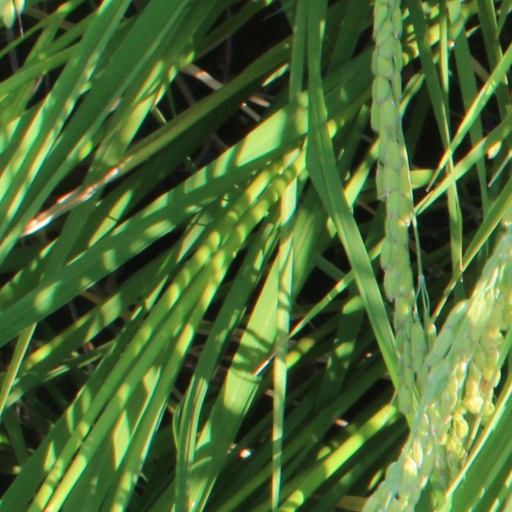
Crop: rice